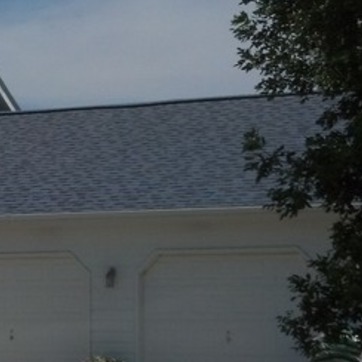
Material: other